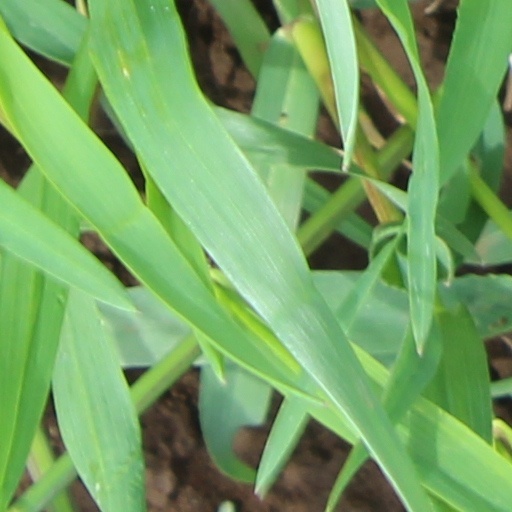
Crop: wheat